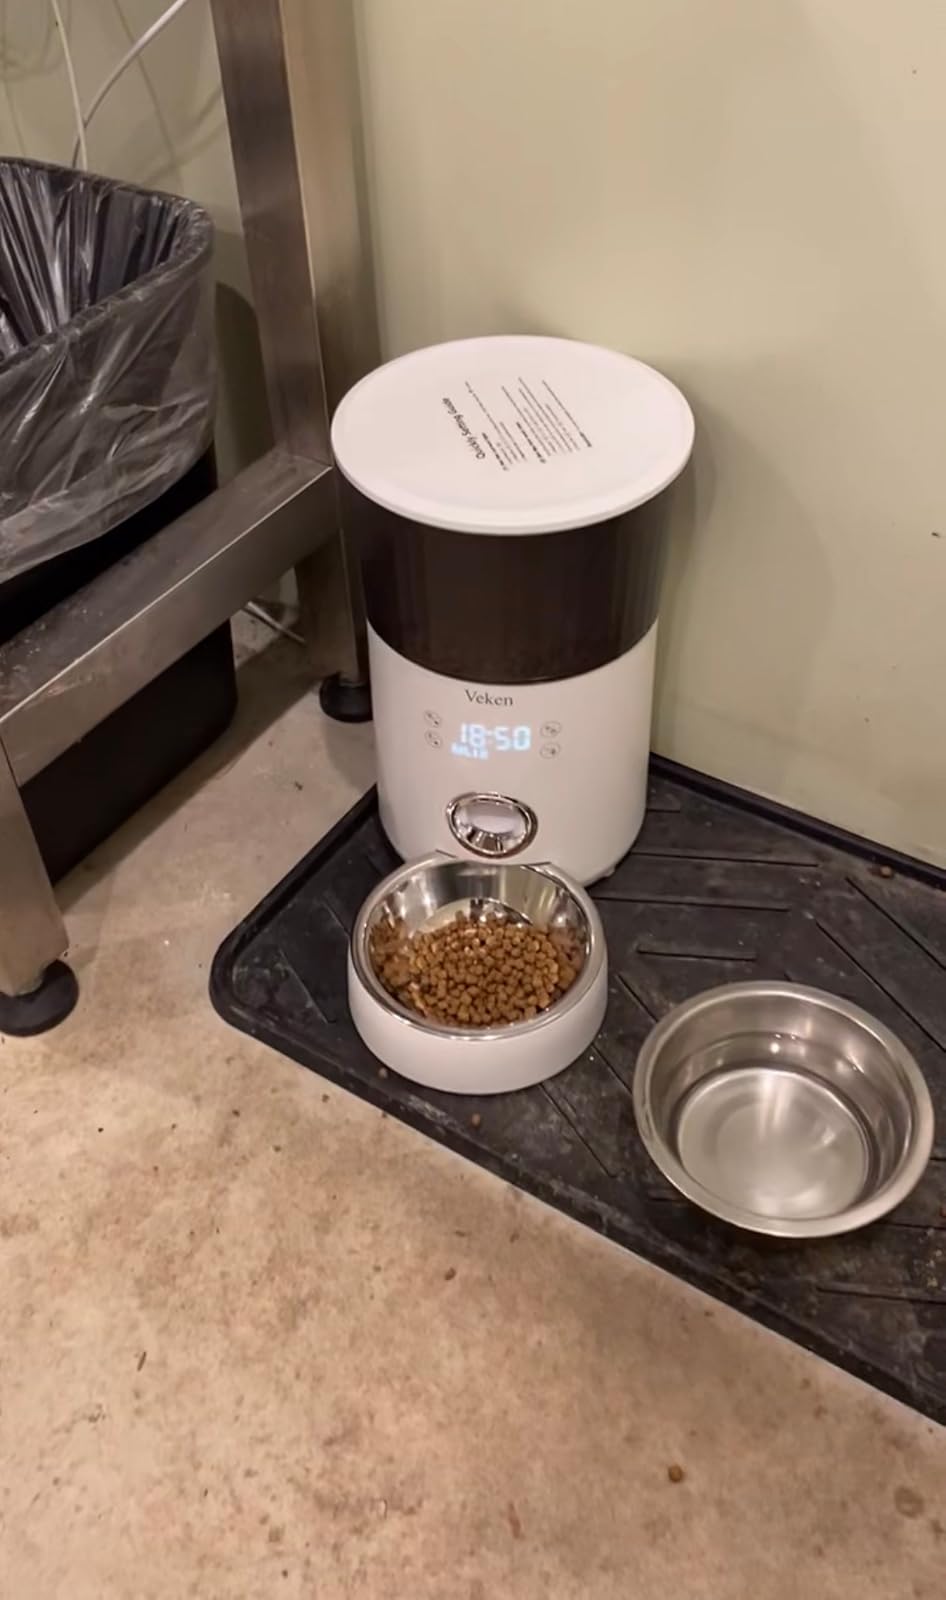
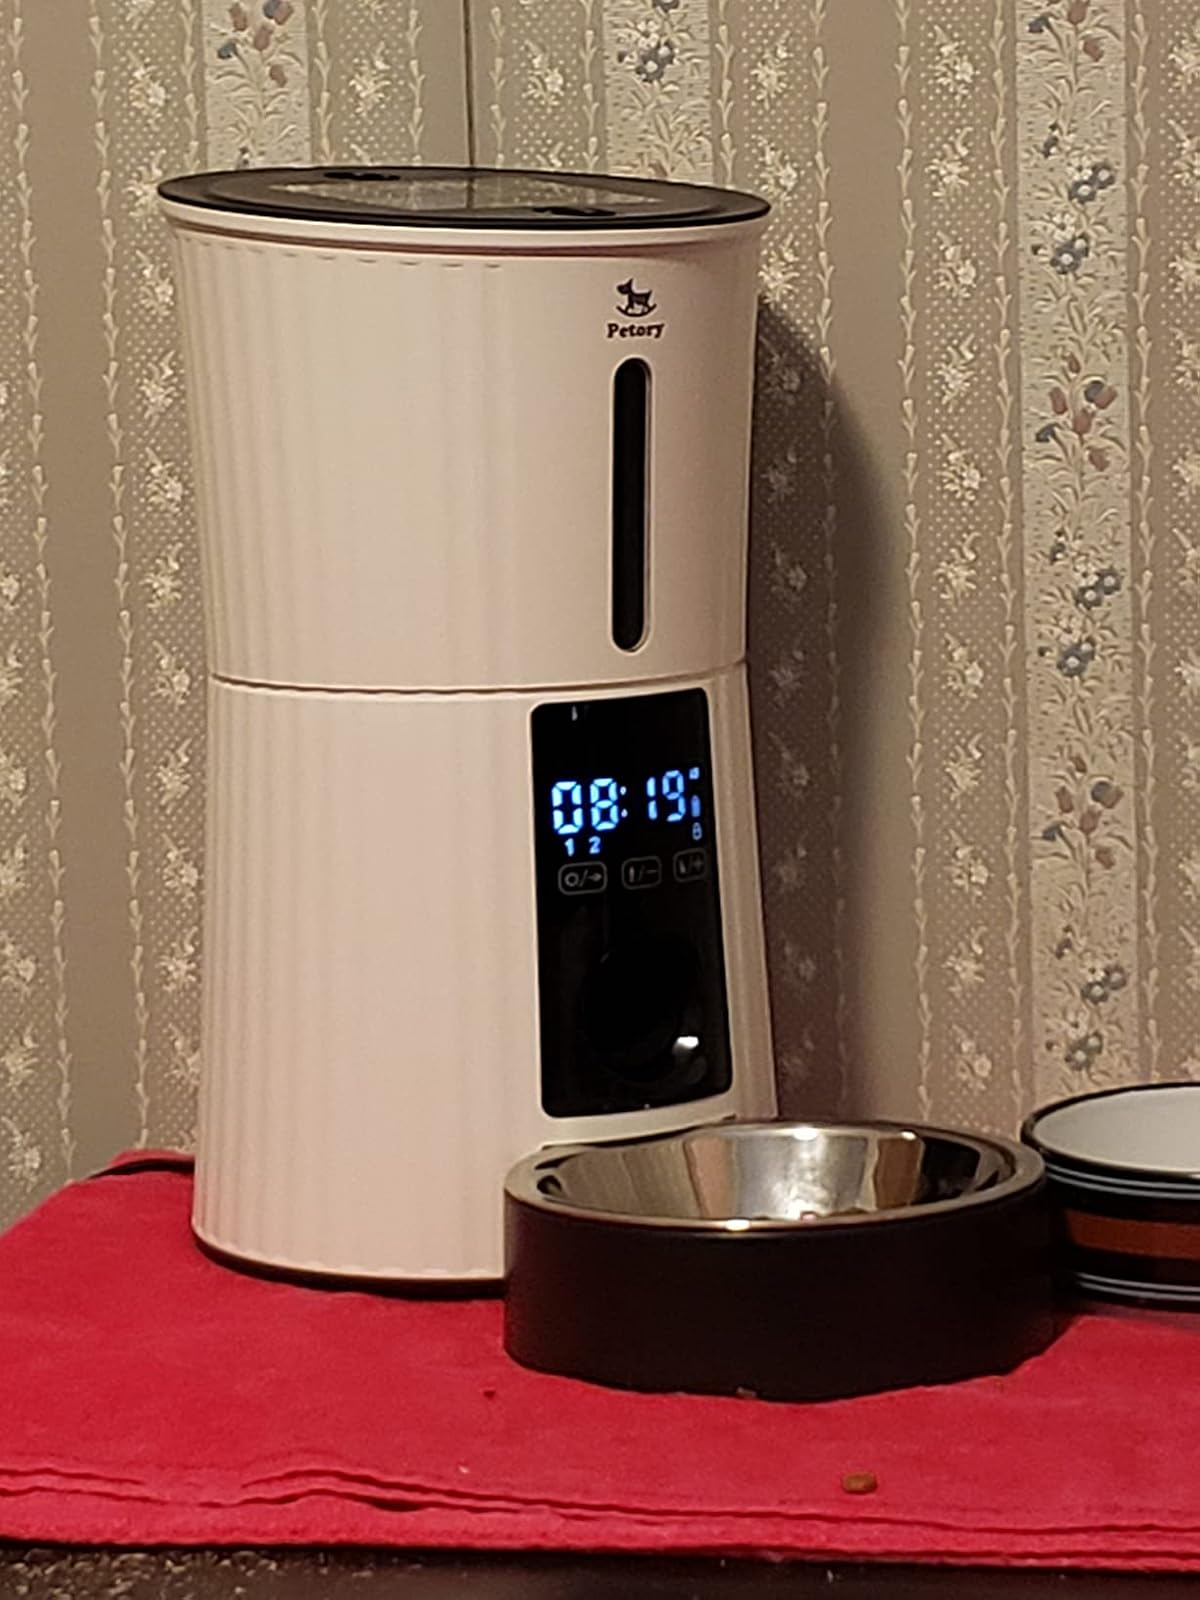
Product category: items_feeder
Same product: no